I Remember Me

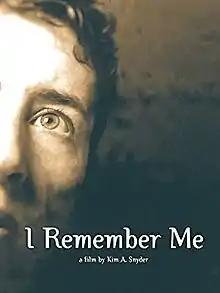
Poster for the film

I Remember Me is a 2000 biographical documentary about chronic fatigue syndrome, filmed in the United States by Kim A. Snyder. The film attempts to show just how devastating the illness can be to afflicted persons.